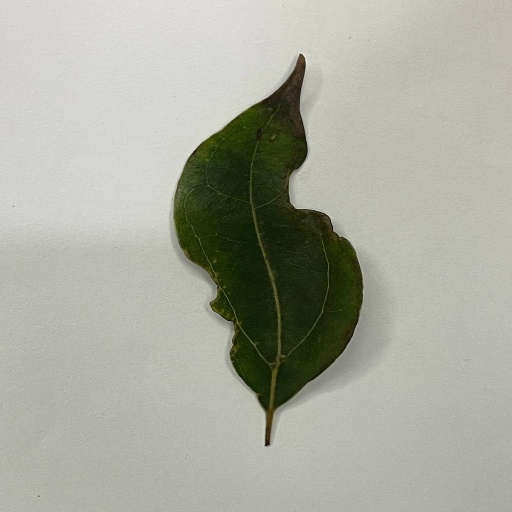
Species: Camphor
Leaf condition: Shot Hole